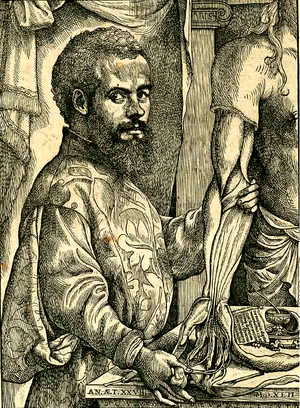
Le prix Pfizer est une distinction décernée chaque année par l’History of Science Society. Fondé en 1958 et décerné pour la première fois en 1959, le prix récompense « un livre exceptionnel sur l'histoire des sciences » paru dans les trois années précédentes en anglais.
Charles Donald O'Malley est un historien des sciences américain, spécialisé en histoire de la médecine.